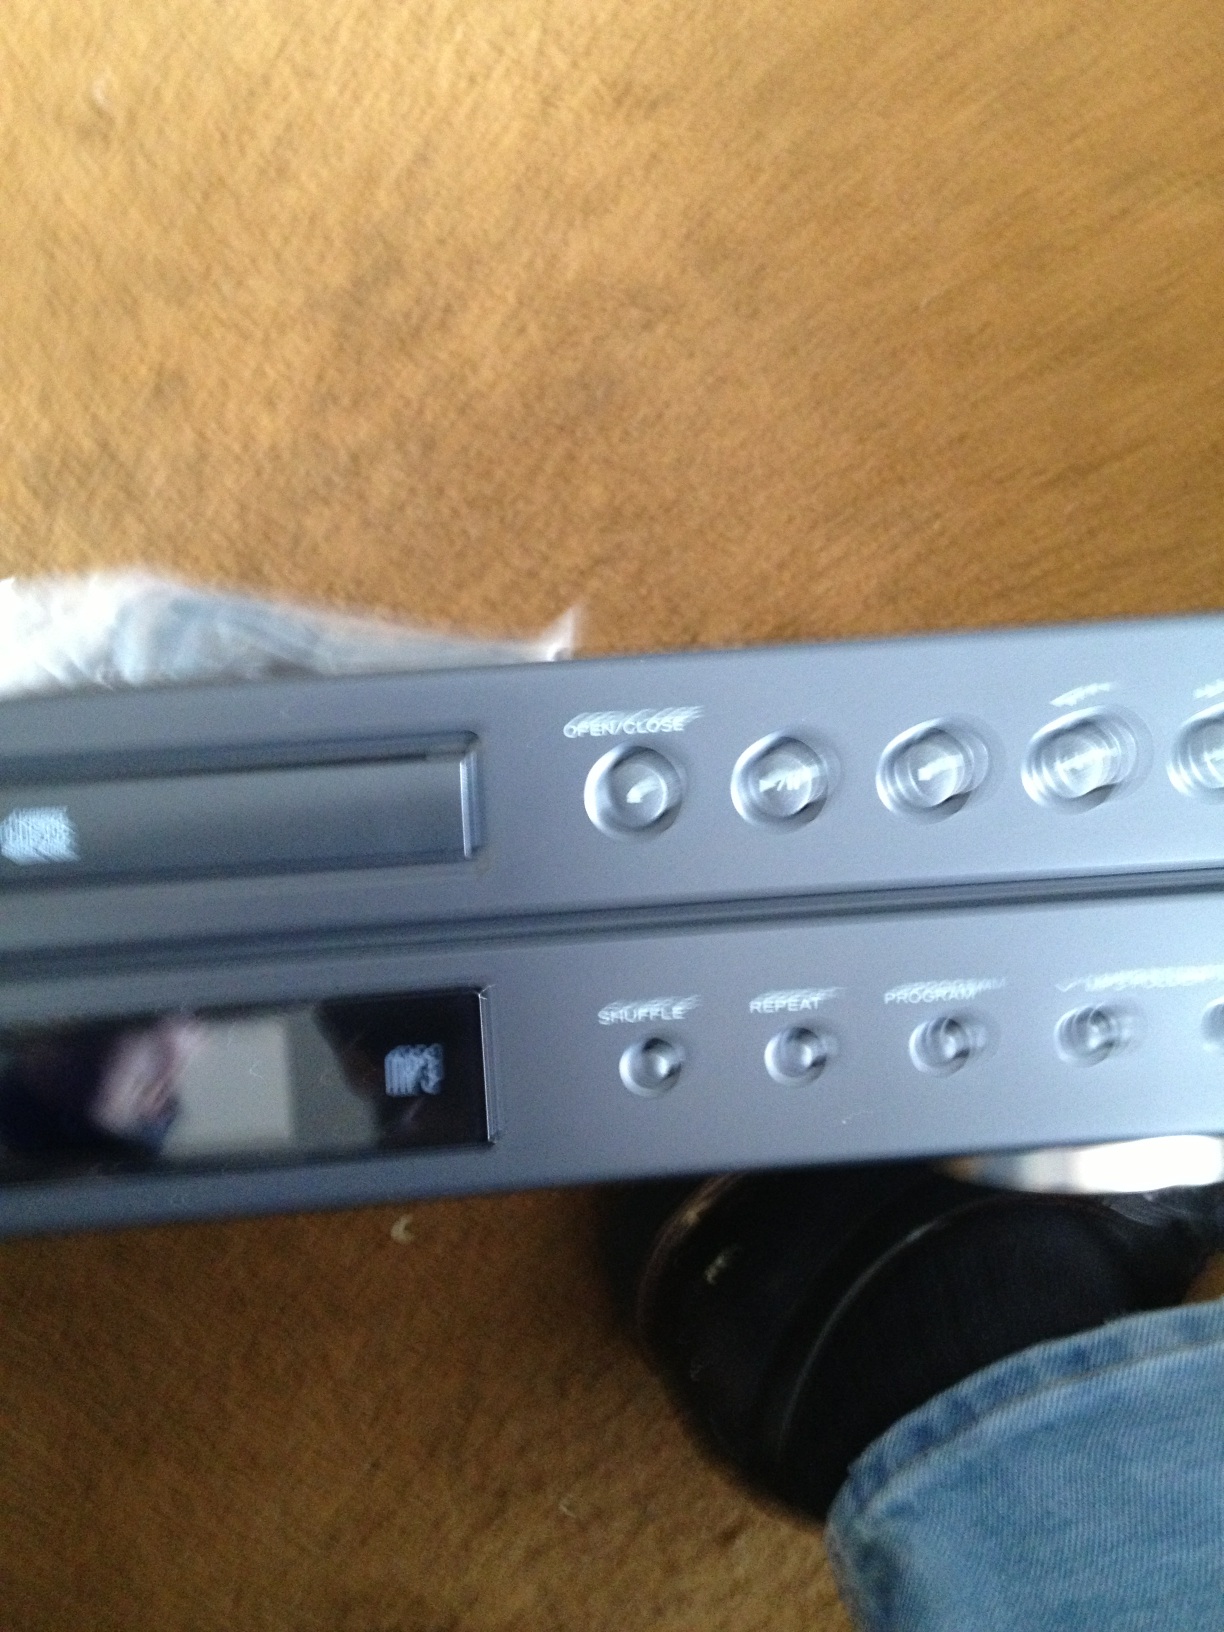Question: What are the names and locations of controls on this CD player?
Answer: unanswerable